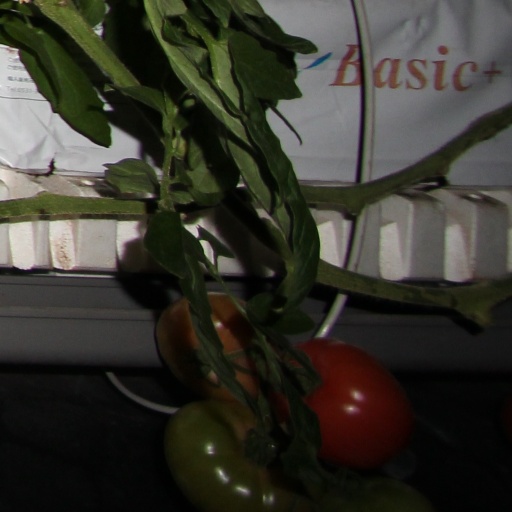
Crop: tomato